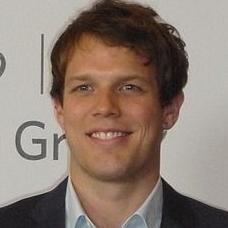
Age: 24